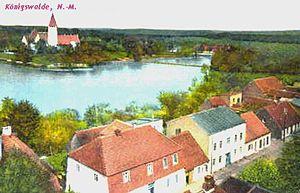
Lubniewice [lubɲɛˈvʲit͡sɛ] - est une petite ville polonaise dans le powiat de Sulęcin appartenant à la voïvodie de Lubusz.